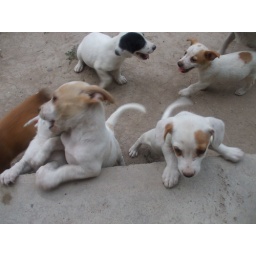
Only left is brown female and white male in the front tuning back